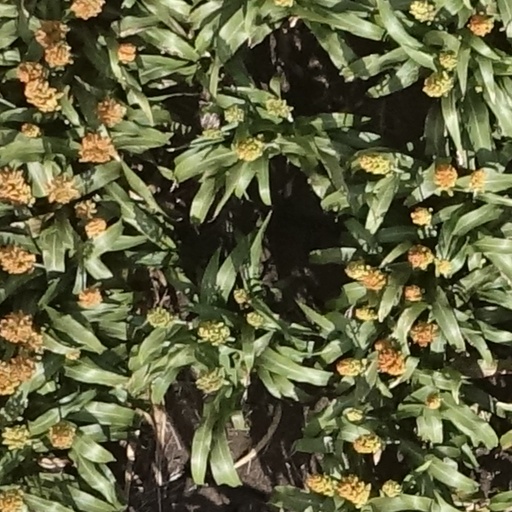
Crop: sorghum